Honiara International Airport

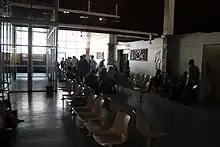
Departures area

The airstrip was under construction by engineers of the Imperial Japanese Navy when it was captured by the American 1st Marine Division. The Marines renamed the nascent field for Marine Major Lofton Henderson, the first Marine aviator killed in action at the Battle of Midway. Henderson, commanding officer of VMSB-241, had died while leading his squadron in an attack against Japanese carrier forces.